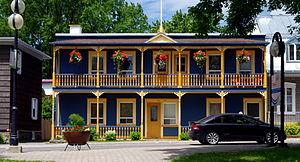
Image de la ville de Québec provenant du concours Wikipédia prend Québec.
Cette liste recense les biens du patrimoine immobilier de Québec inscrits au répertoire du patrimoine culturel du Québec. Pour le reste de la région de la Capitale-Nationale, voir Liste du patrimoine immobilier de la Capitale-Nationale.
Le Vieux-Bourg, appelé provisoirement quartier 5-4 sur les documents officiels de la ville de Québec, est un des 35 quartiers de la ville de Québec, et un des cinq qui sont situés dans l'arrondissement Beauport.